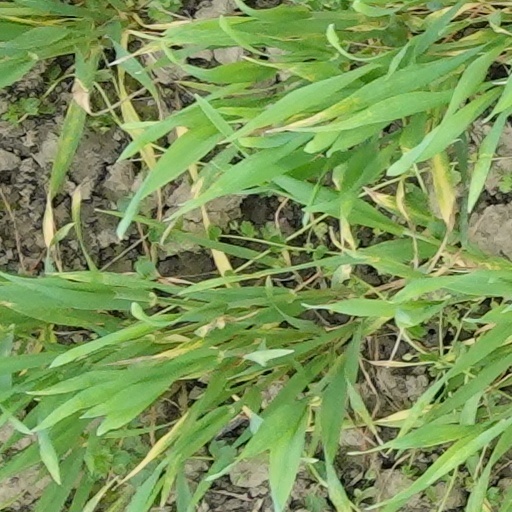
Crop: wheat